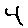
Label: 4